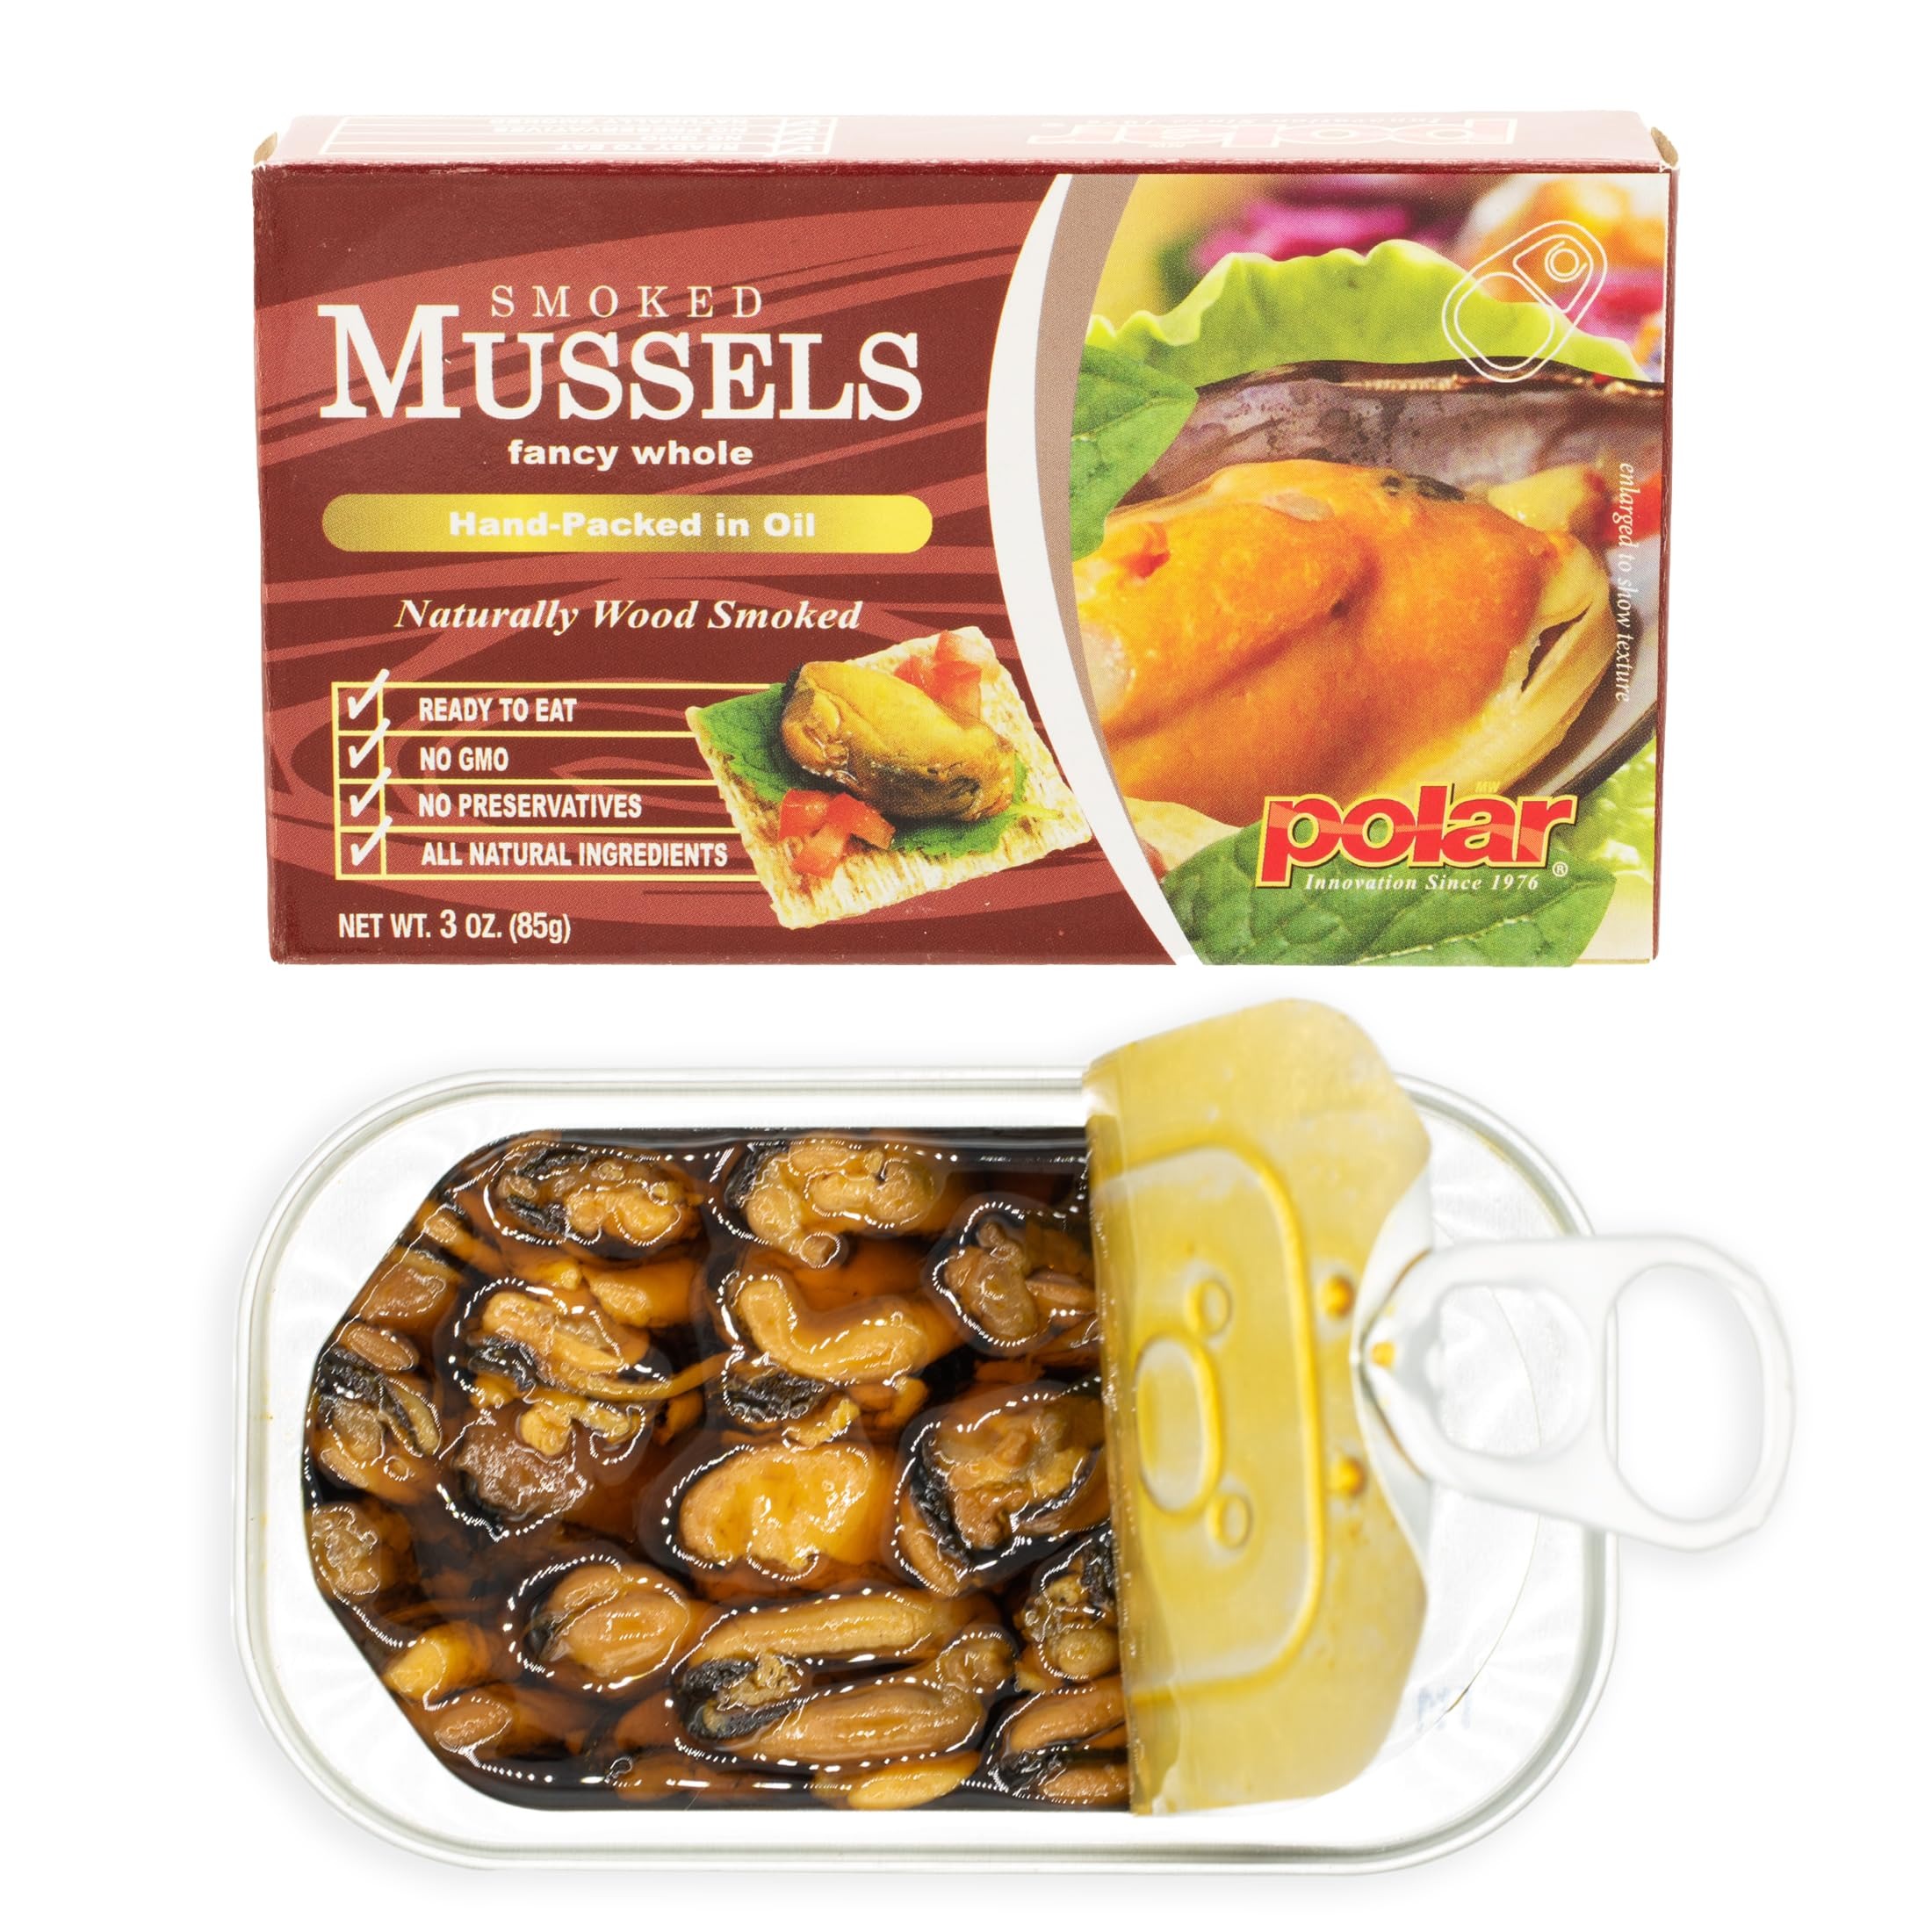
Item Name: MW Polar Seafood, Smoked Mussels, 3-Ounce (Pack of 24)
Bullet Point 1: Pack of twenty-four 3-ounce cans (total of 72 ounces)
Bullet Point 2: Naturally smoked mussels; no chemicals or artificial flavorings
Bullet Point 3: Free of heavy metals and biotoxins
Bullet Point 4: Perfect for canapés
Bullet Point 5: Harvested in Yellow Sea near China's Shandong peninsula
Value: 72.0
Unit: Ounce

Price: 63